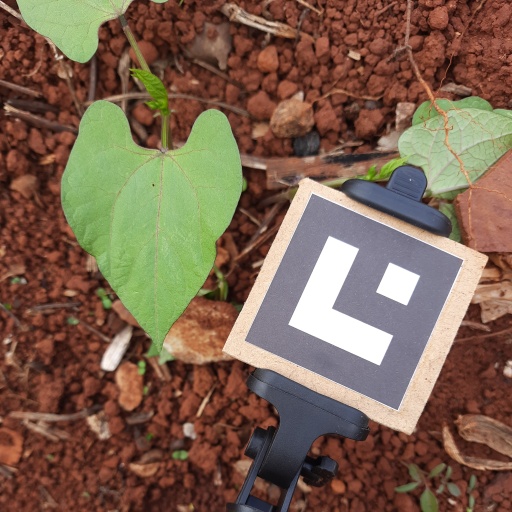
Observations: flat surface, eating holes in the center, under cloudy sky